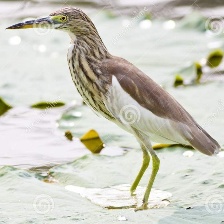
Species: CHINESE POND HERON
Scientific name: ARDEOLA BACCHUS
ImageNet parent category: little_blue_heron